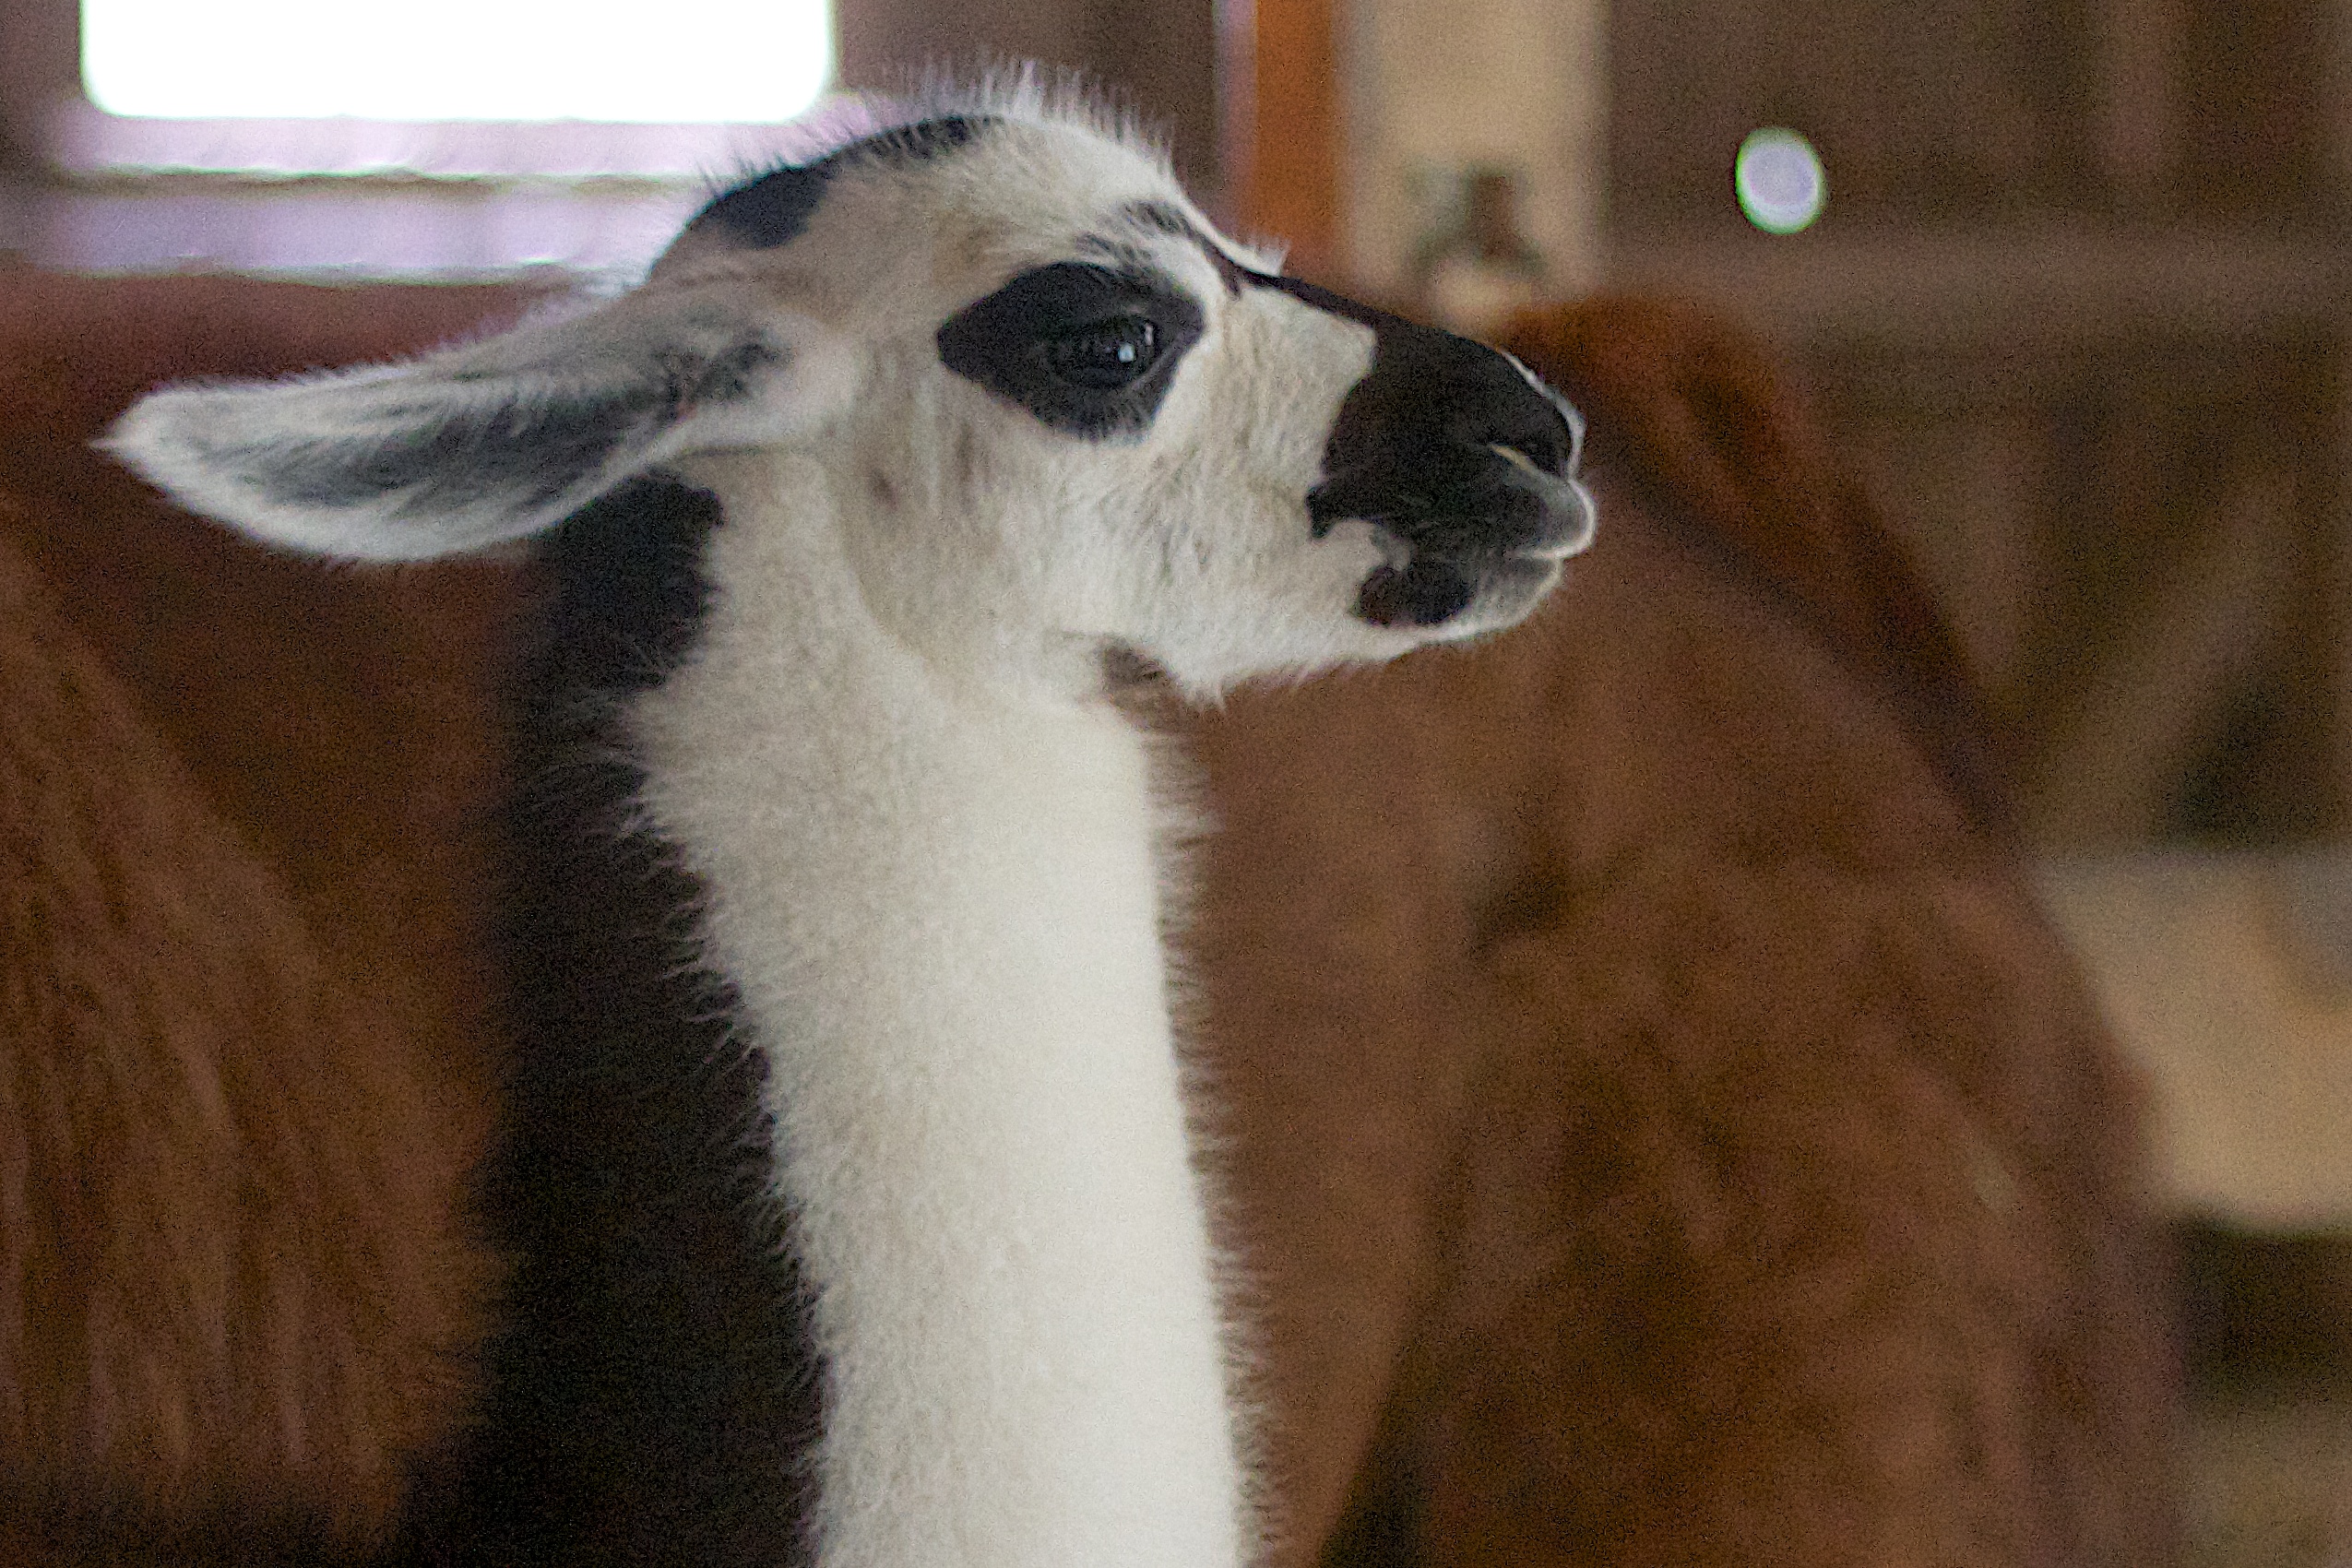
mammal, fauna, llama, vertebrate, camel like mammal